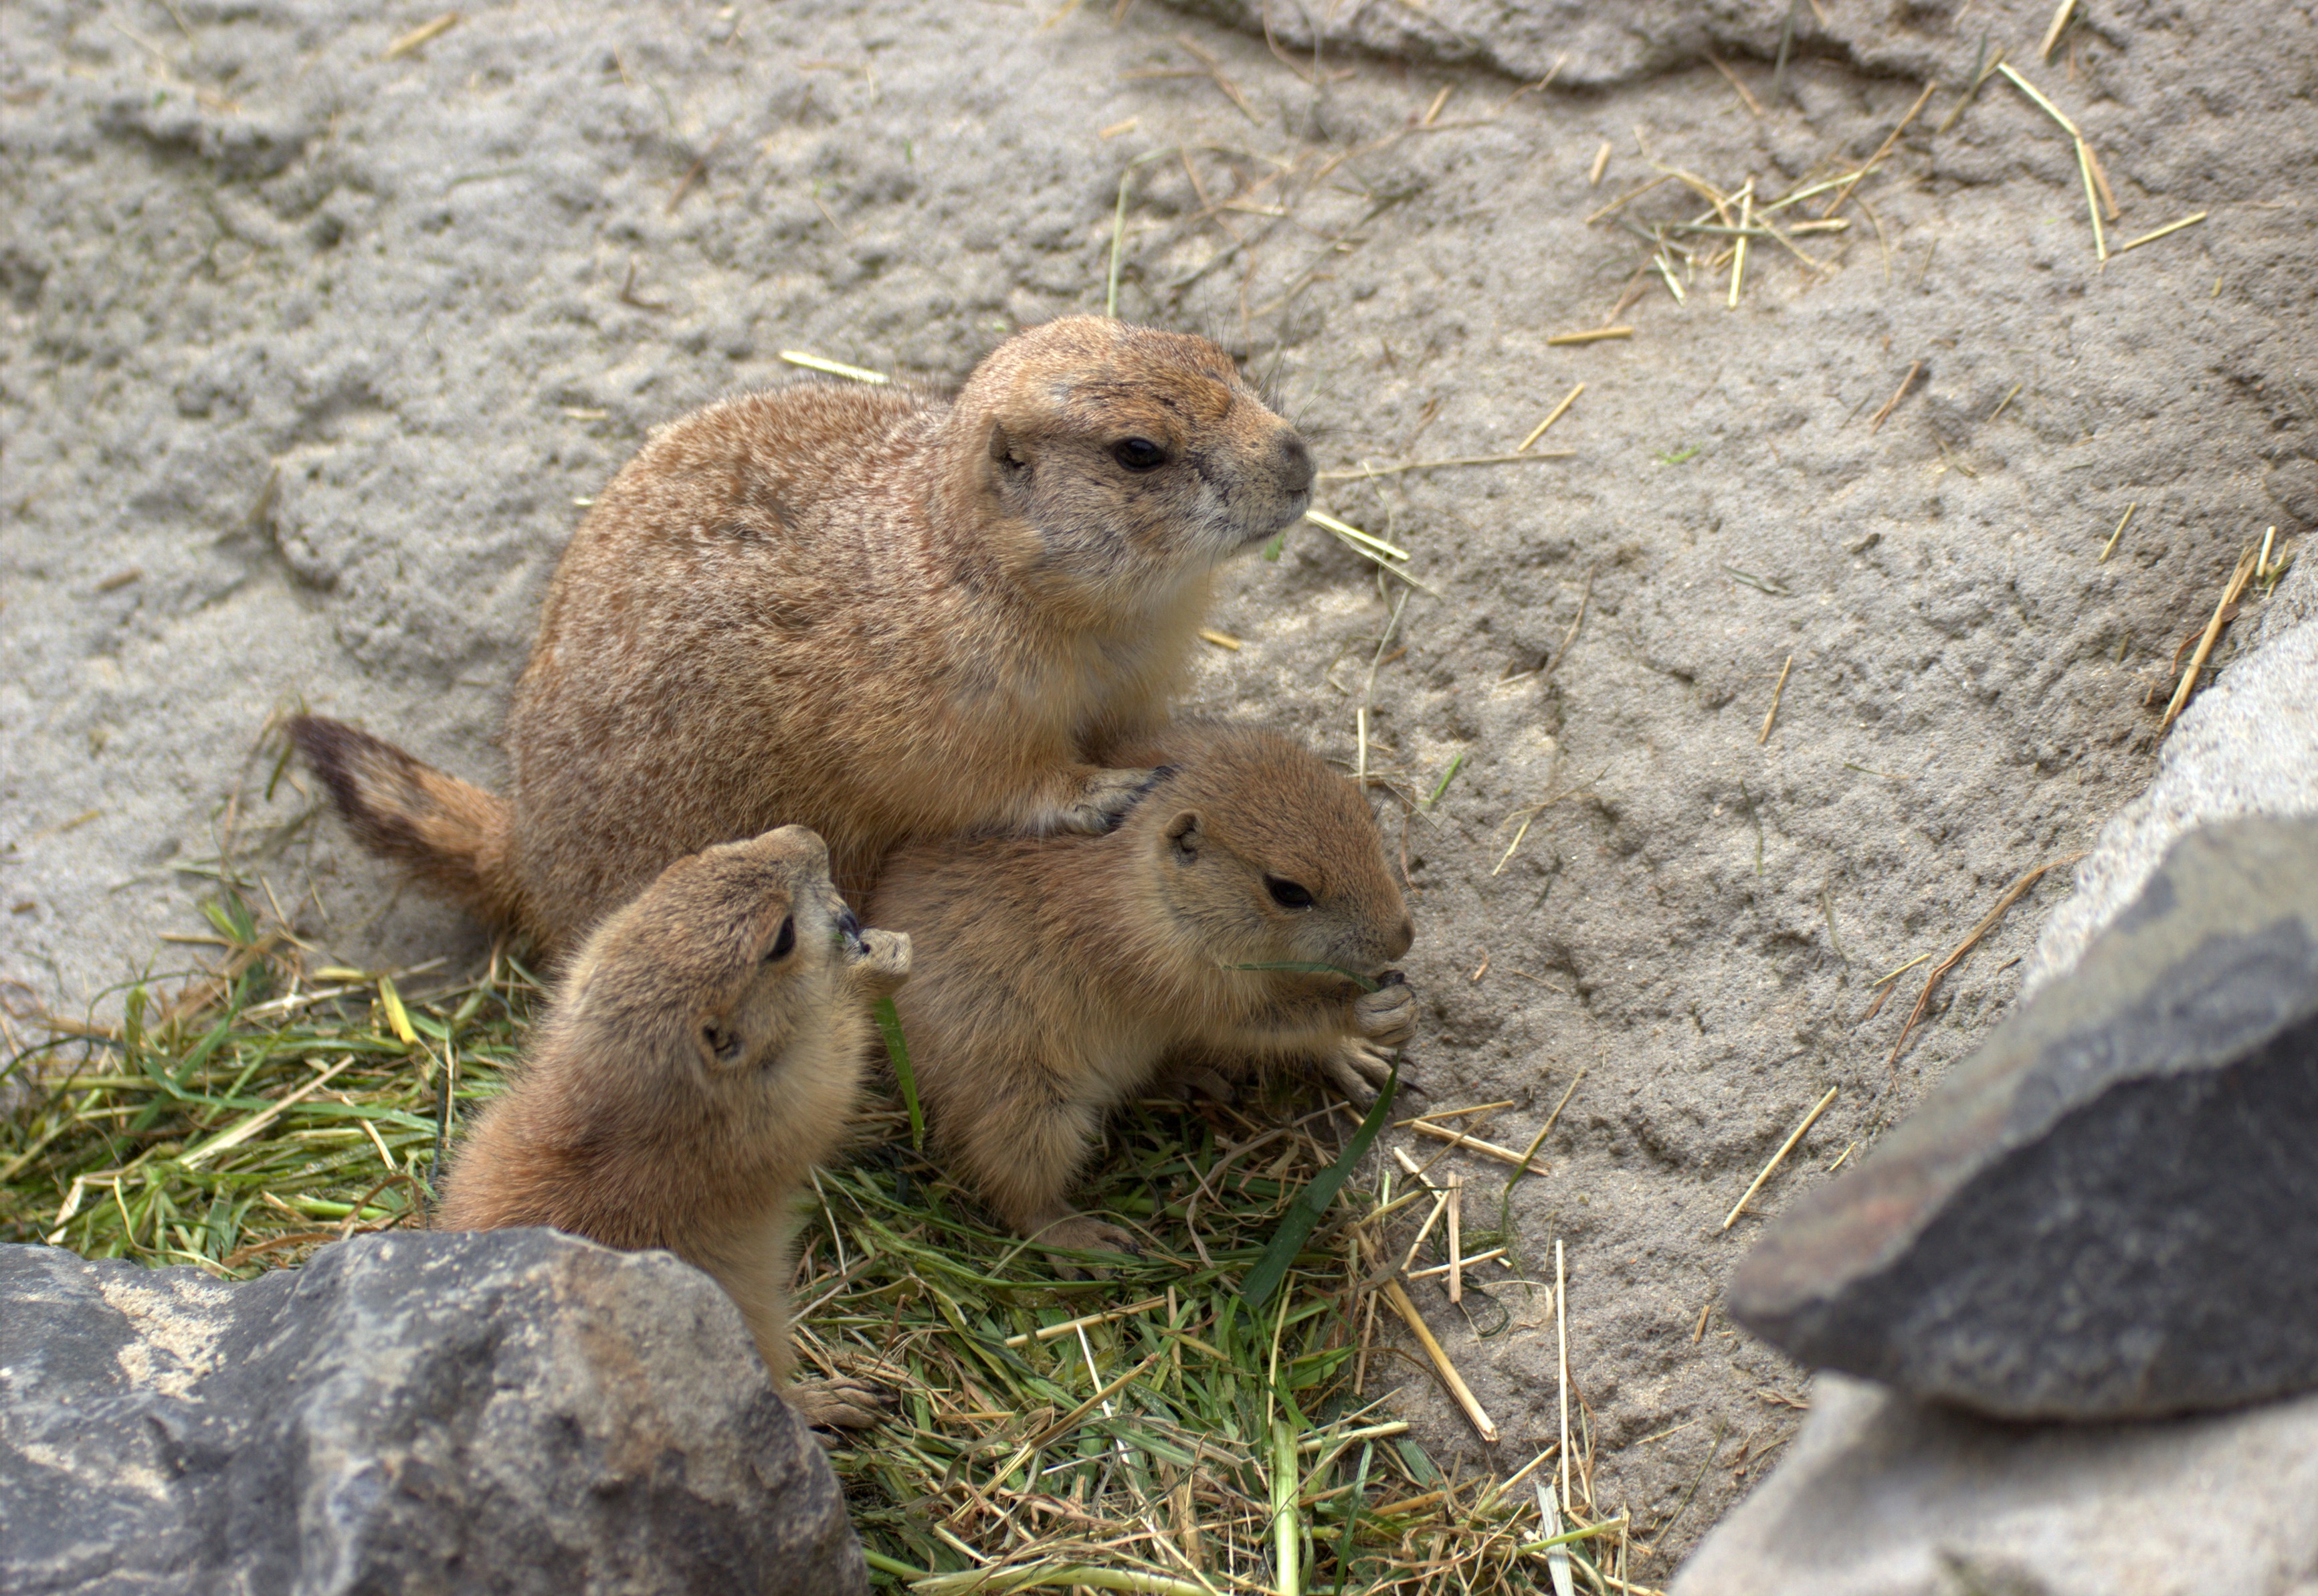
wildlife, zoo, mammal, squirrel, rodent, fauna, rabbit, vertebrate, animal world, marmot, prairie dog, gophers, gerbil, chip munks